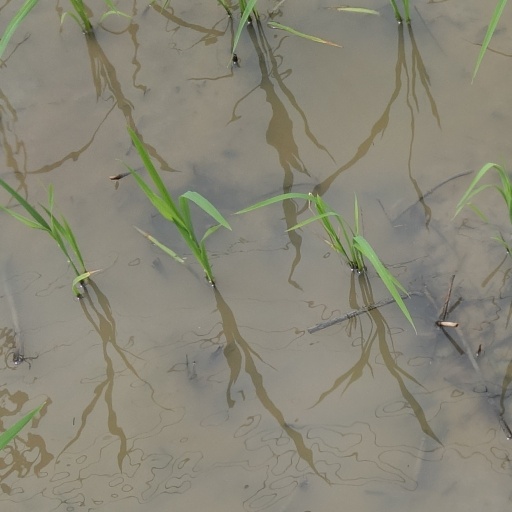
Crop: rice